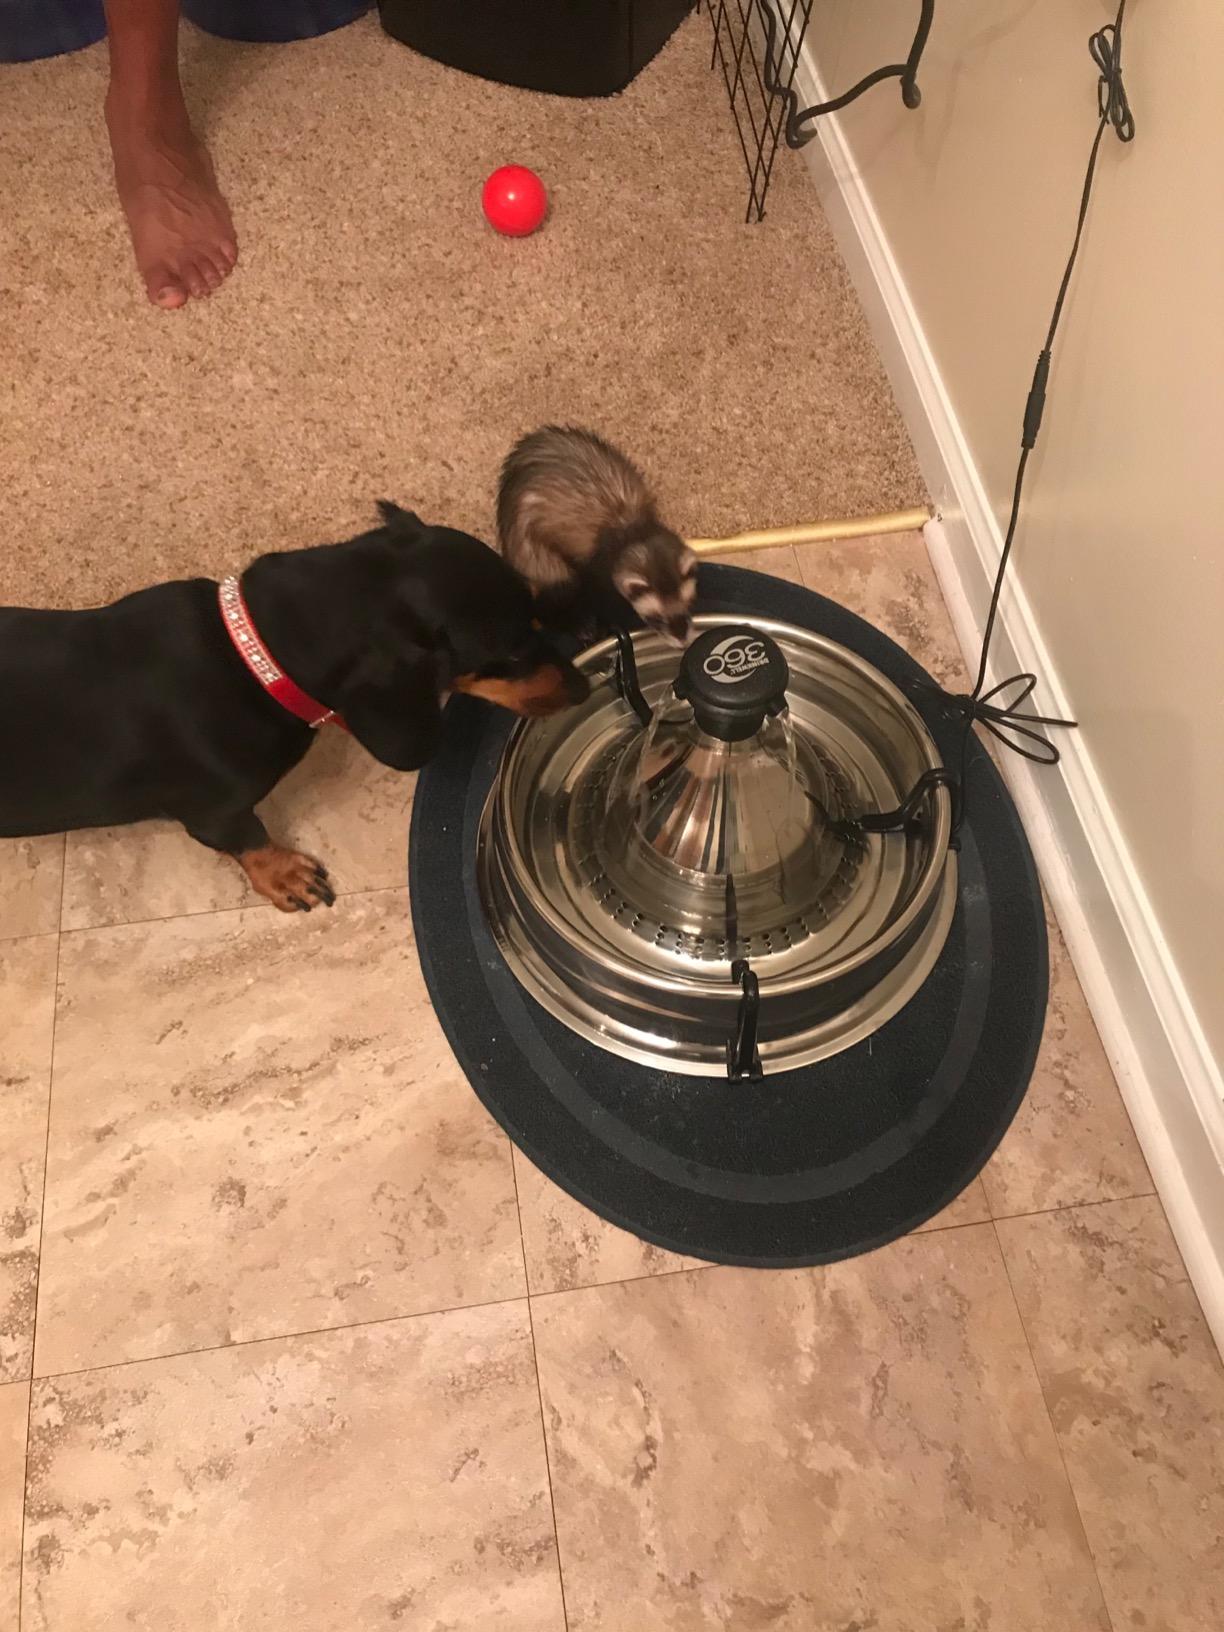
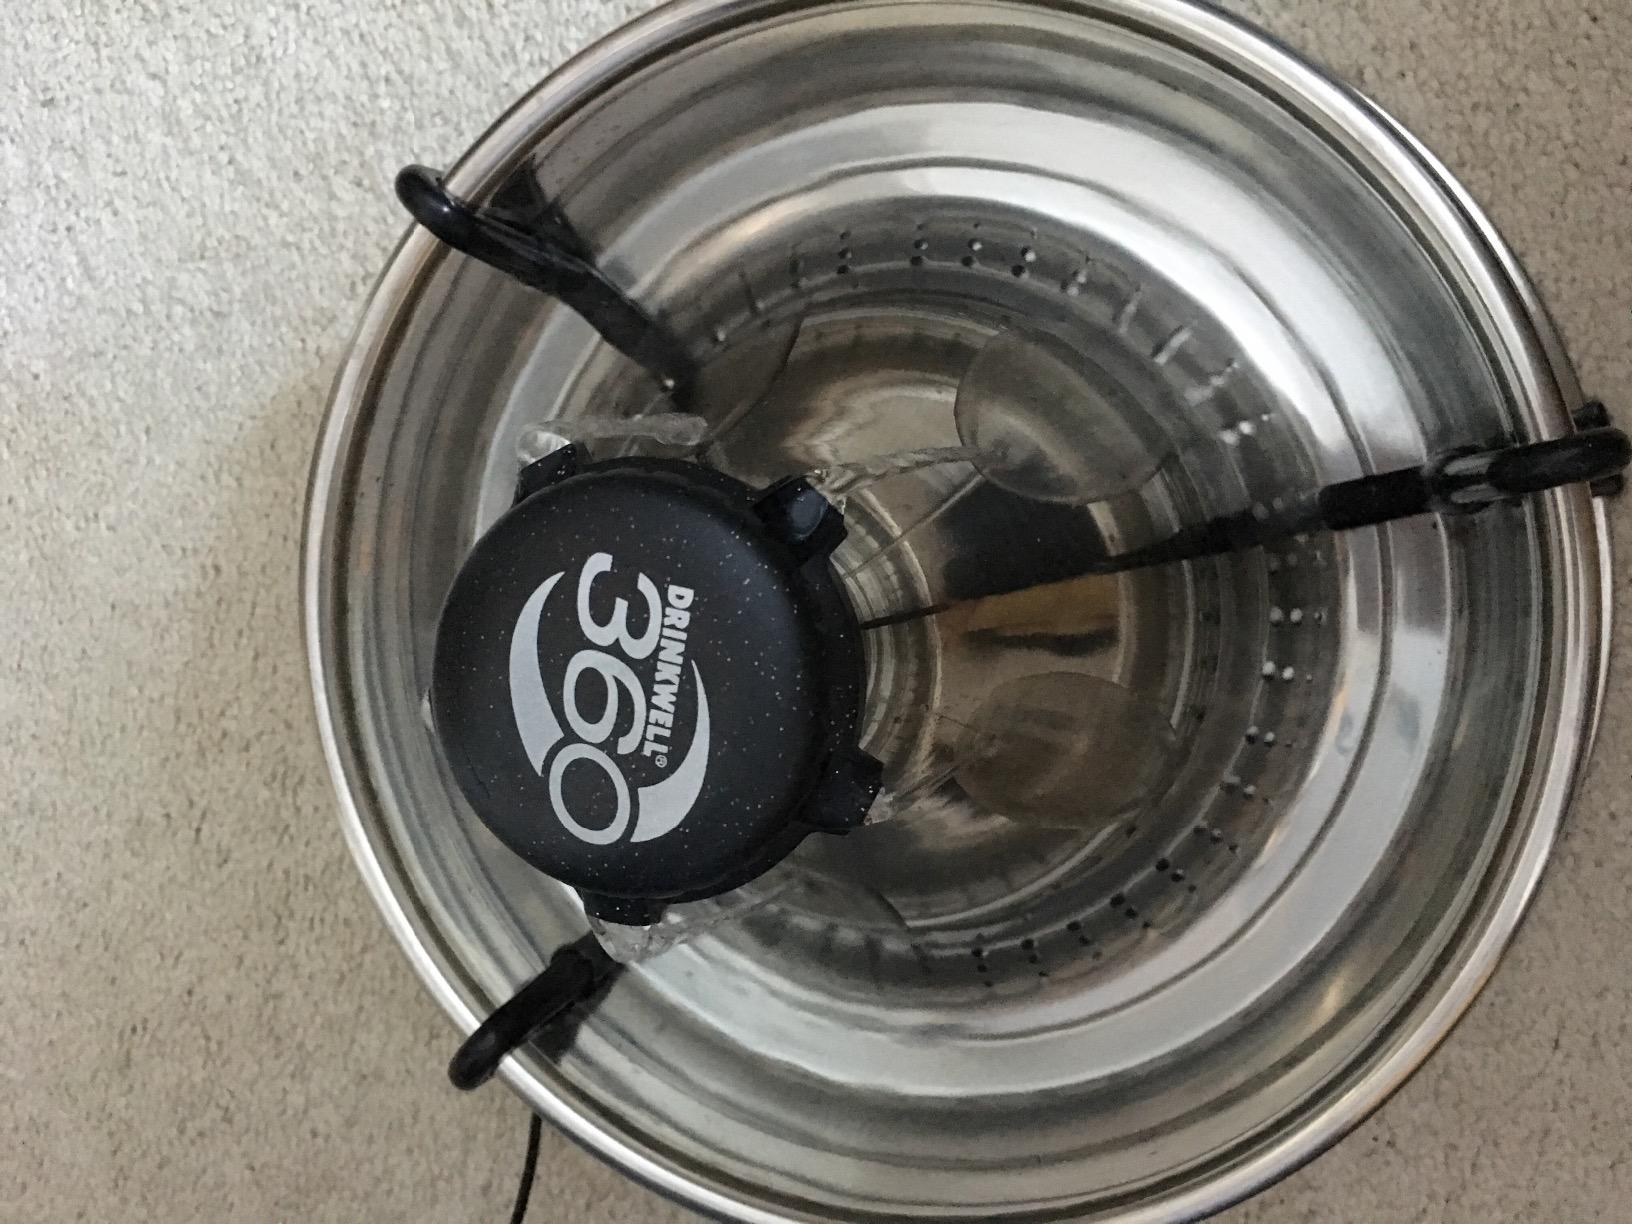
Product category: items_bowl
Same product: yes